Daniel Juncadella

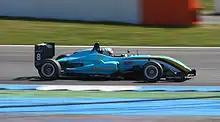
Juncadella competing at the second round of the 2010 Formula 3 Euro Series at Hockenheim.

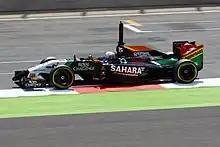
Juncadella with Force India in Silverstone in 2014

Juncadella has stepped up to the Formula 3 Euro Series for the 2010 season, joining Nicolas Marroc at Prema Powerteam, supported by professional road bicycle racing team Astana. At his first event at Circuit Paul Ricard, Juncadella took his first pole position before finishing fourth in the first race.